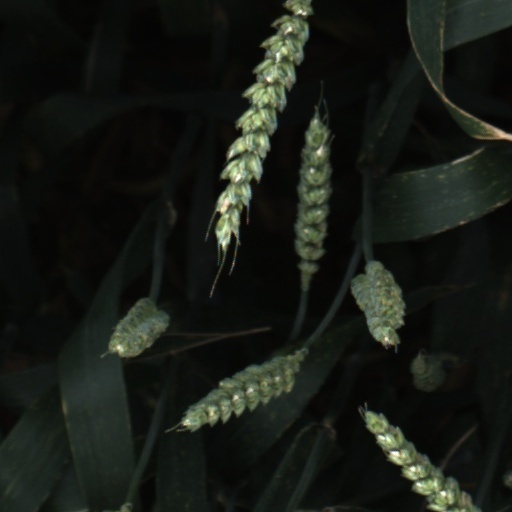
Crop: wheat